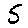
Label: 5